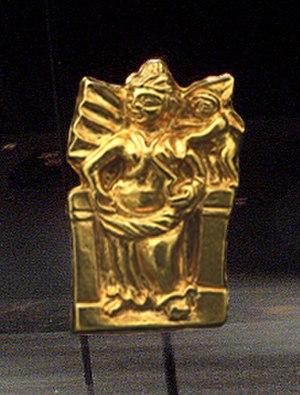
Applique dite ""Aphrodite kouchane"". Art Kuchan (?). Afghanistan, Tillia tepe, tombe II. Ier siècle
Tillia tepe, Tilia tepe, Tillya tepe, ou Tillā tapa ou « le tertre d’or », ou « la colline de l’or » est un site archéologique afghan situé dans la province de Djôzdjân à proximité de Chéberghân et fouillé en 1978 par une équipe soviéto-afghane dirigée par l’archéologue russo-grec Viktor Sarianidi, un an avant l’invasion soviétique de l’Afghanistan de 1979.